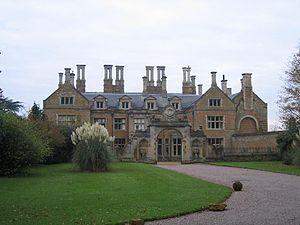
Holdenby House est une maison de campagne située dans le Northamptonshire, quelquefois prononcée et écrite Holmby. Elle est située dans la paroisse d'Holdenby, six miles au nord-ouest de Northampton et tout près d'Althorp.